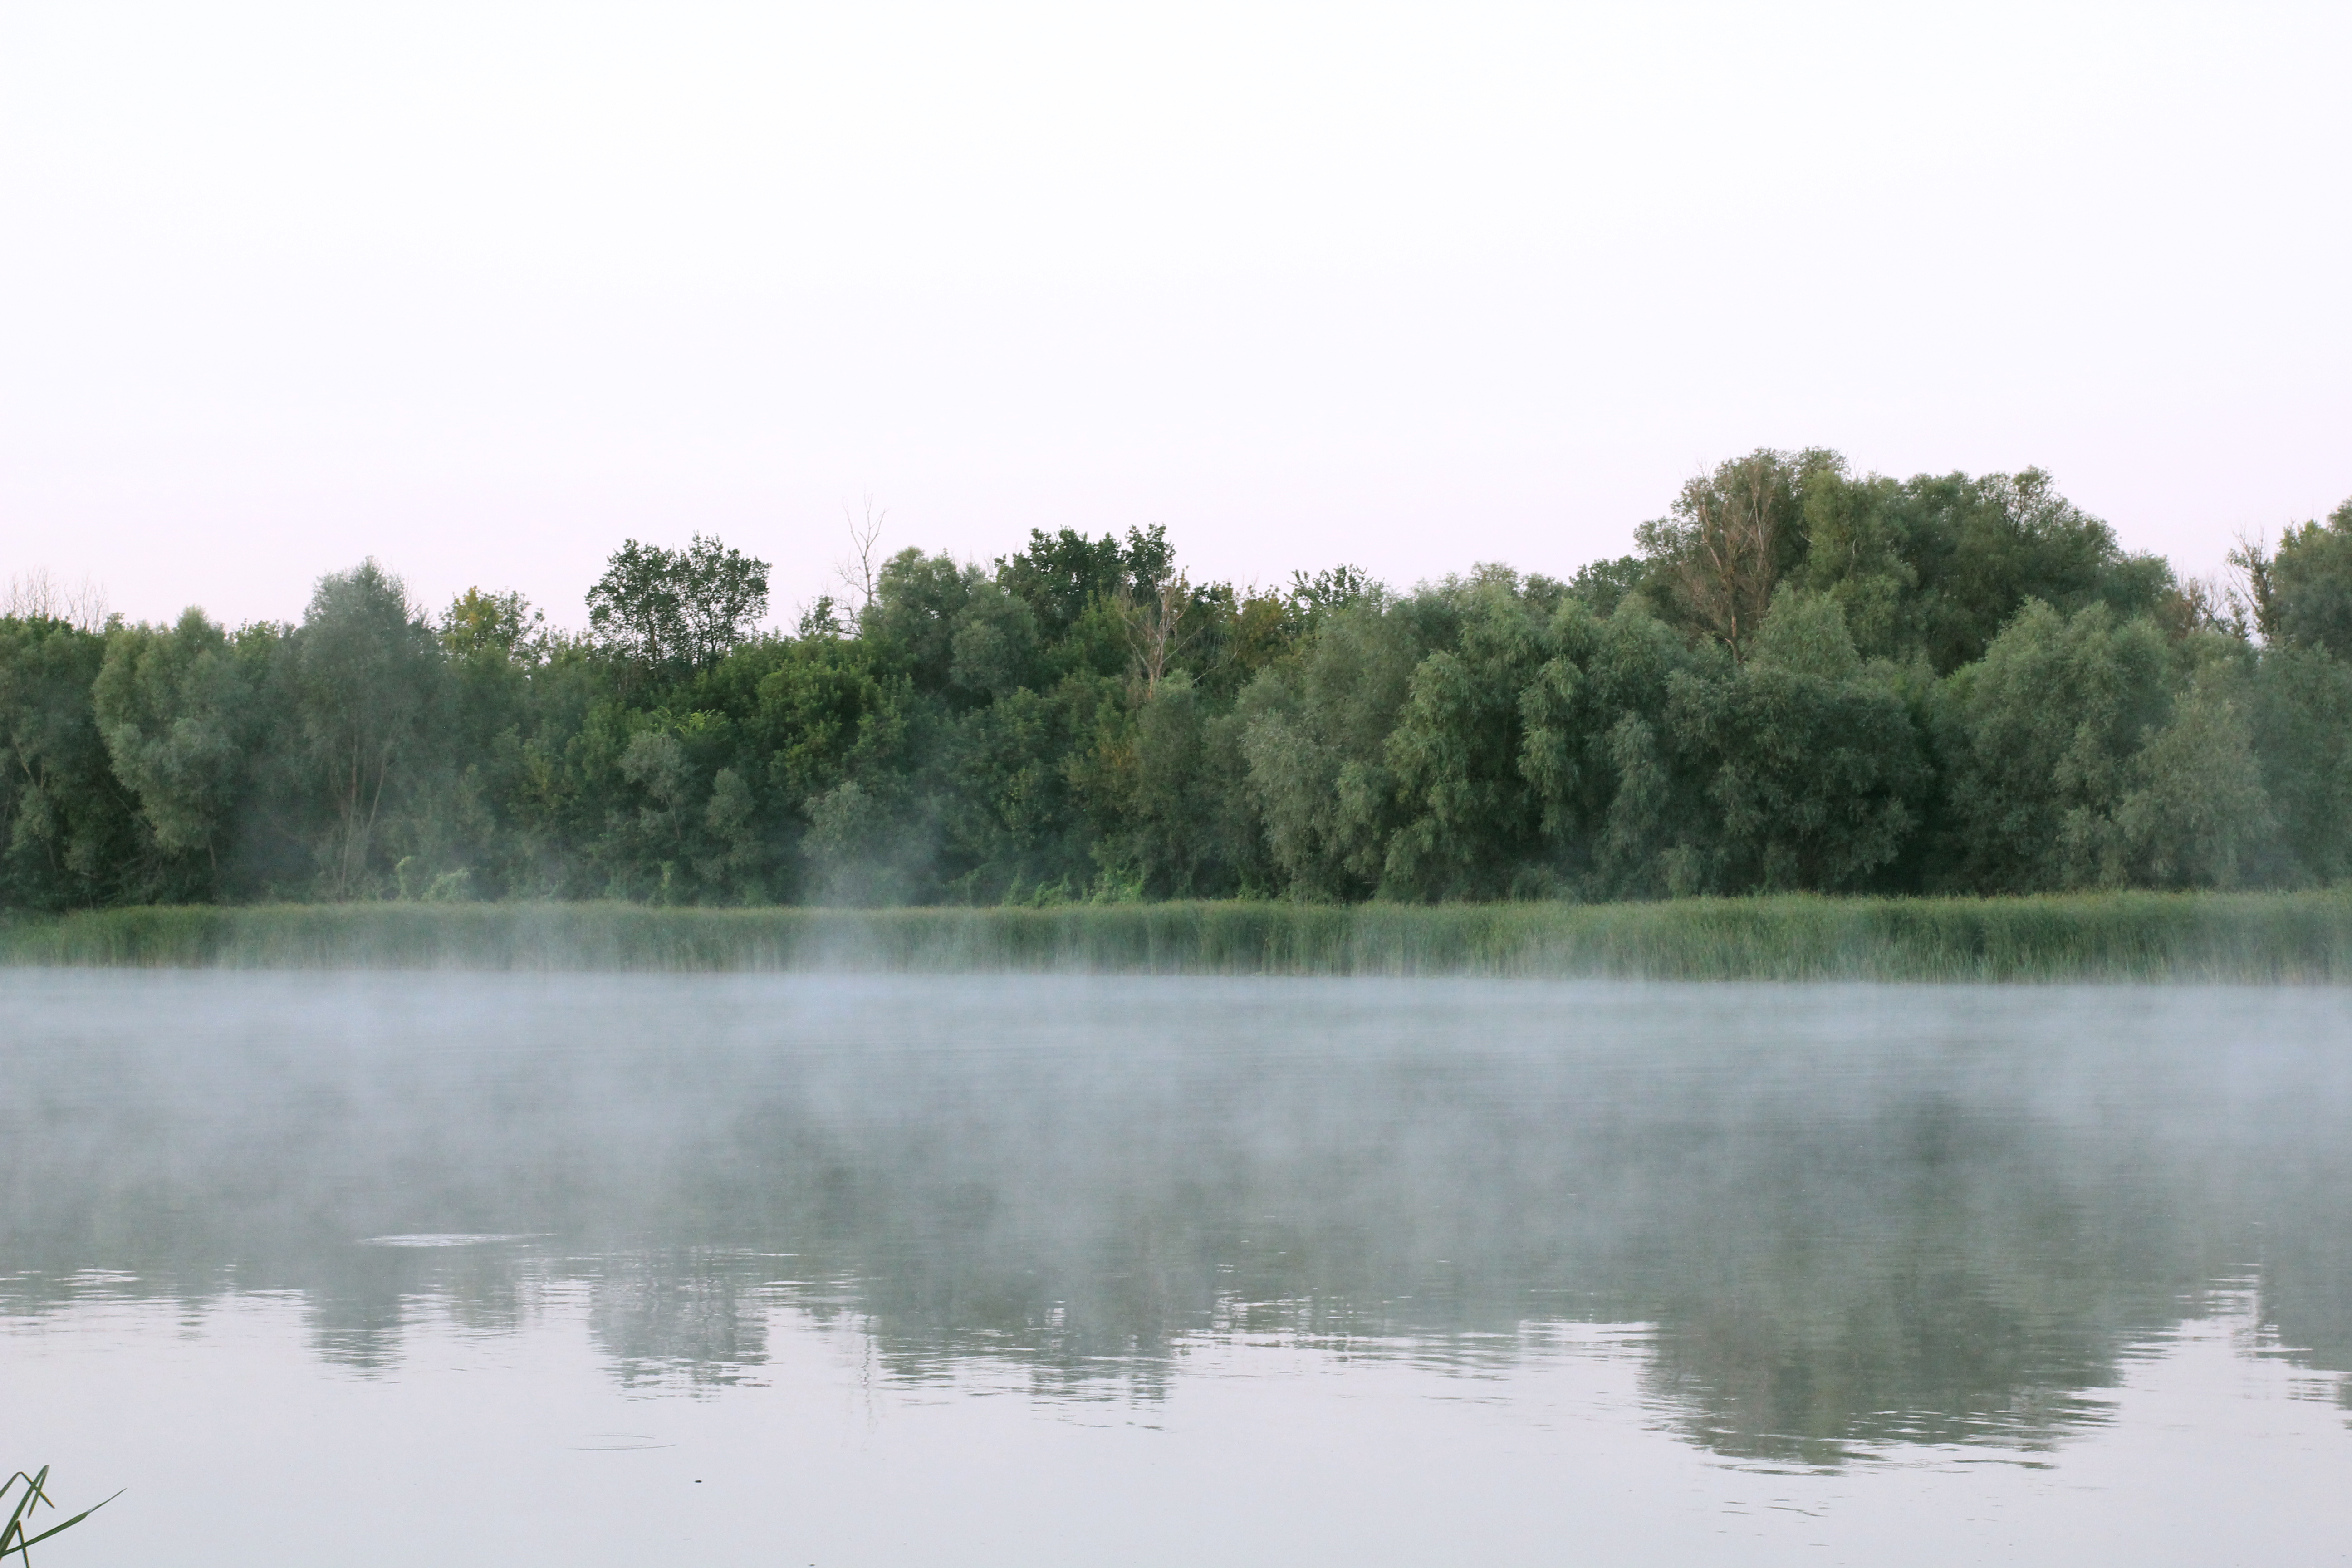
fog, landscape, trees, sunrise, nature, forest, sun, dawn, river, don, haze, reflection, water, sunset, body of water, water resources, tree, lake, mist, nature reserve, pond, morning, sky, reservoir, wetland, bank, grass, floodplain, lacustrine plain, bayou, water feature, cloud, plant, marsh